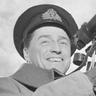
Age: 30